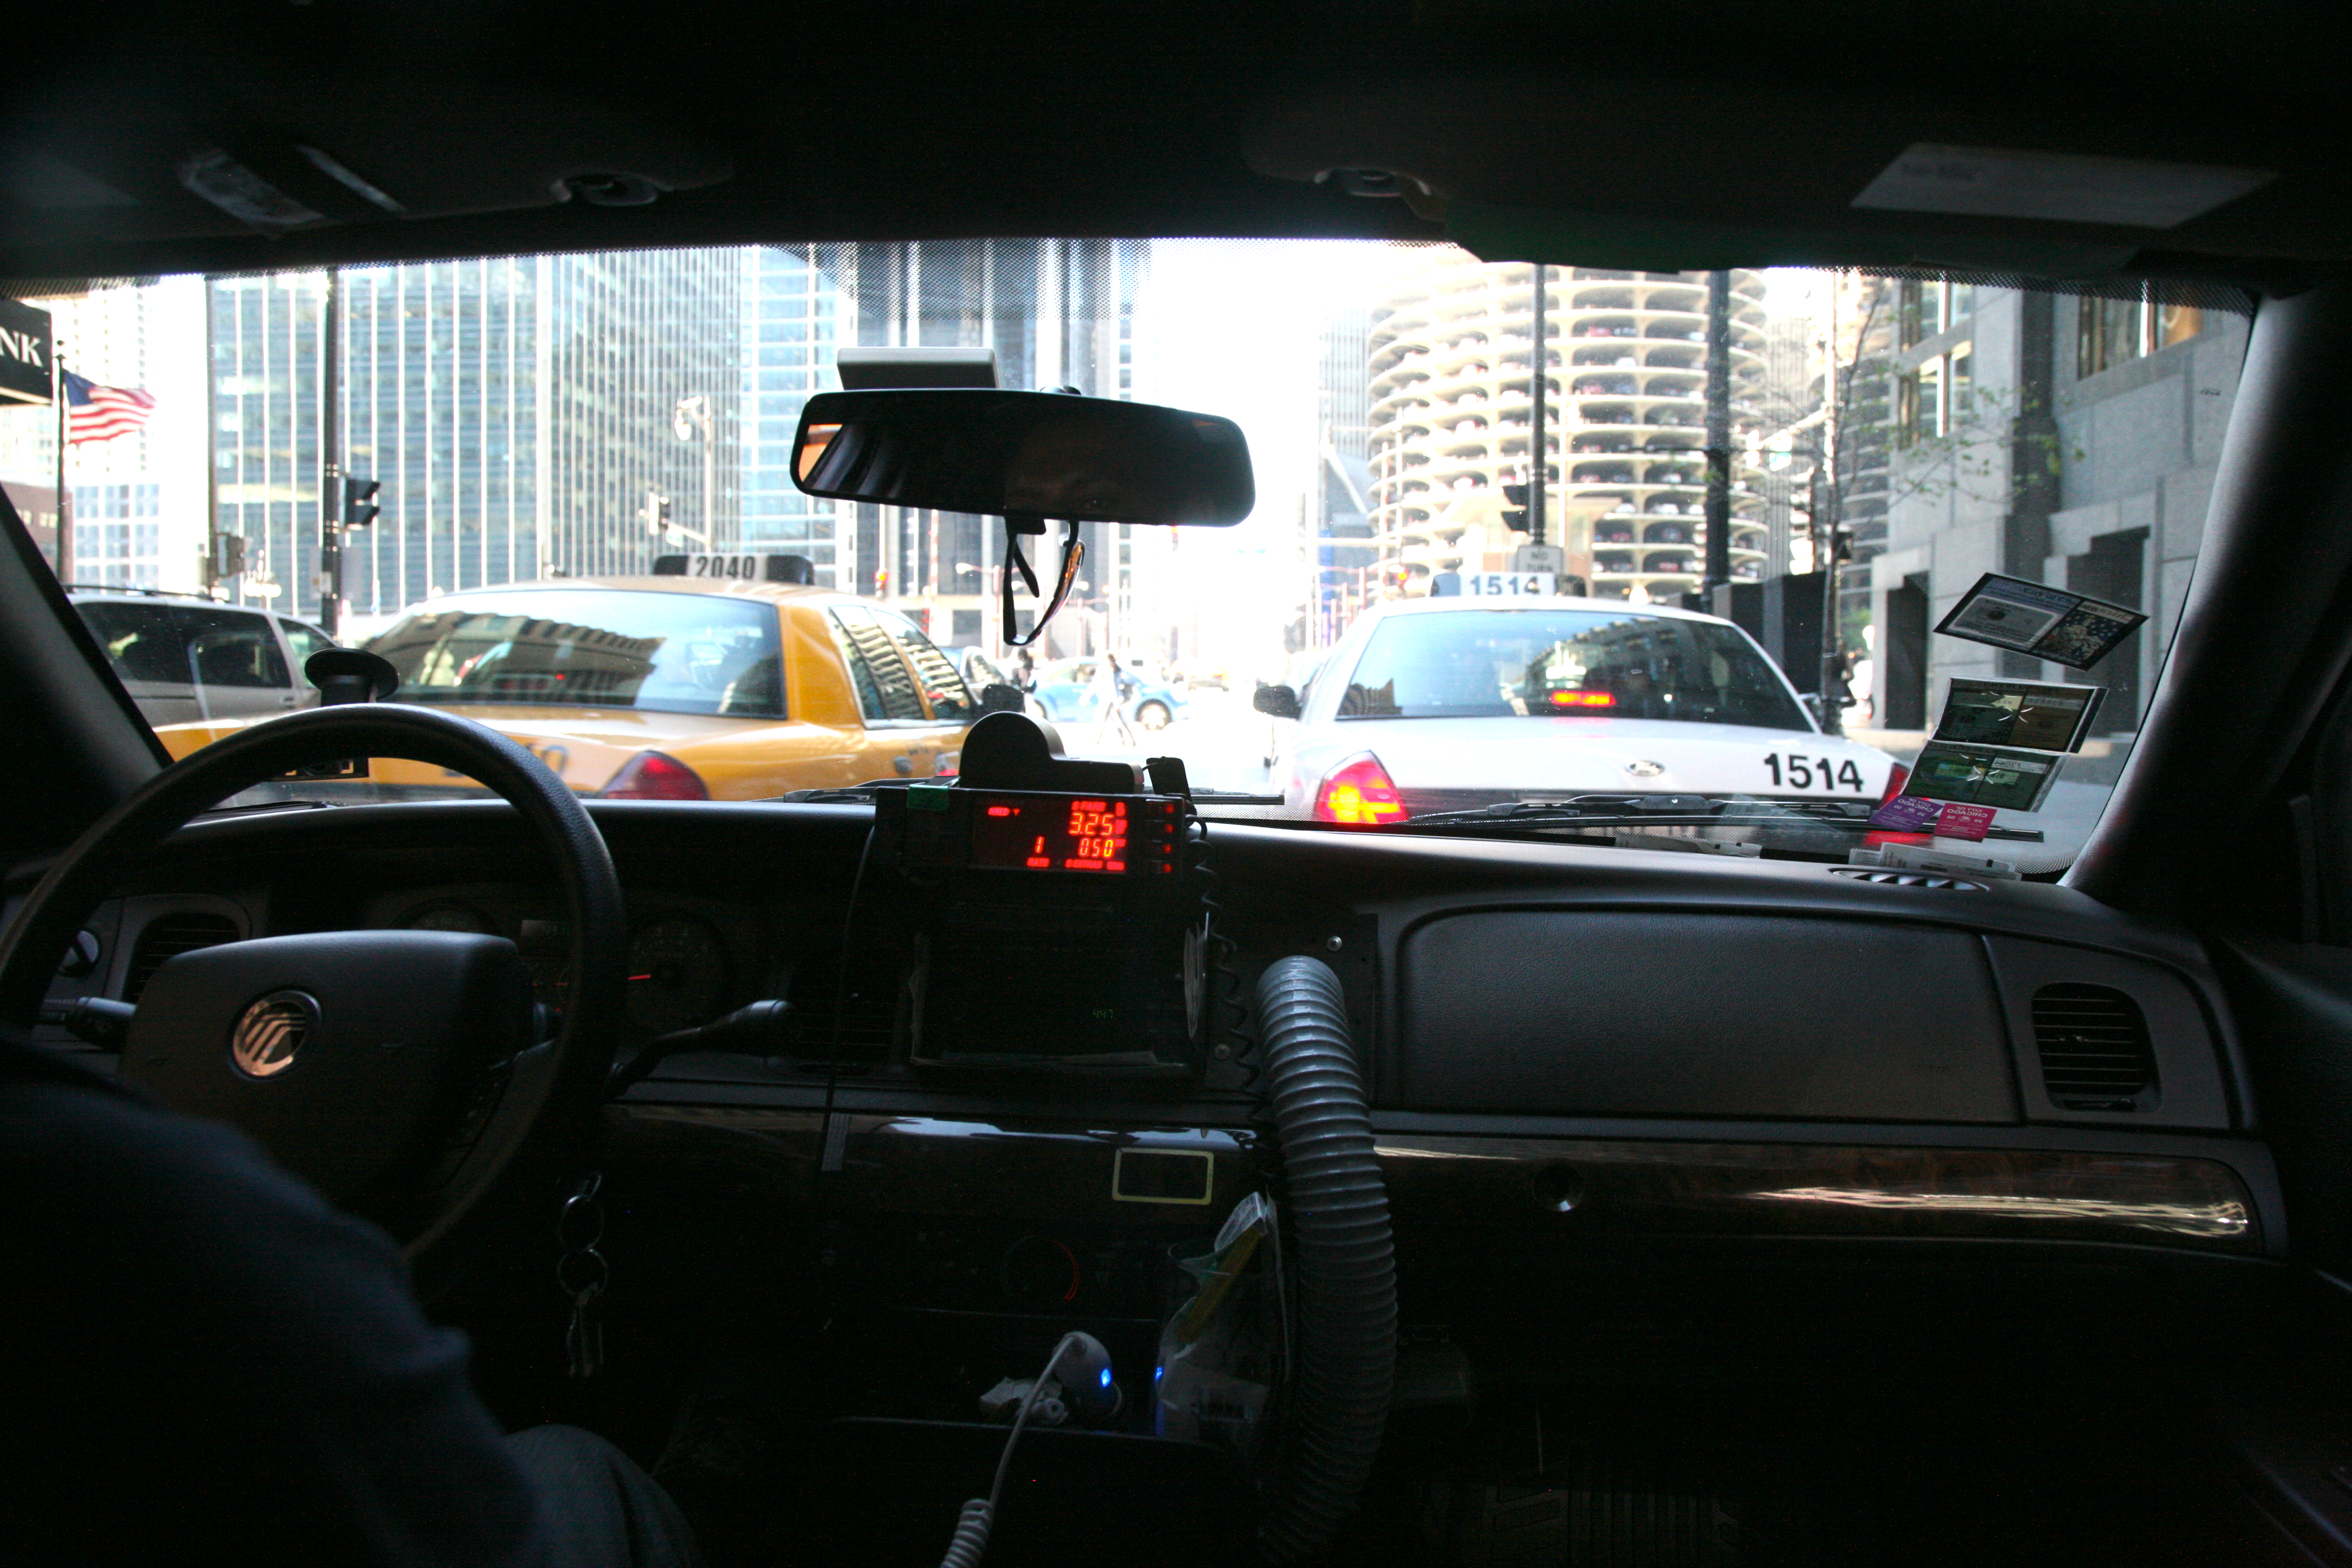
architecture, street, car, building, driving, downtown, taxi, cab, vehicle, chicago, sports car, motor vehicle, sedan, 5d, loop, auto show, land vehicle, automobile make, automotive exterior, luxury vehicle, family car